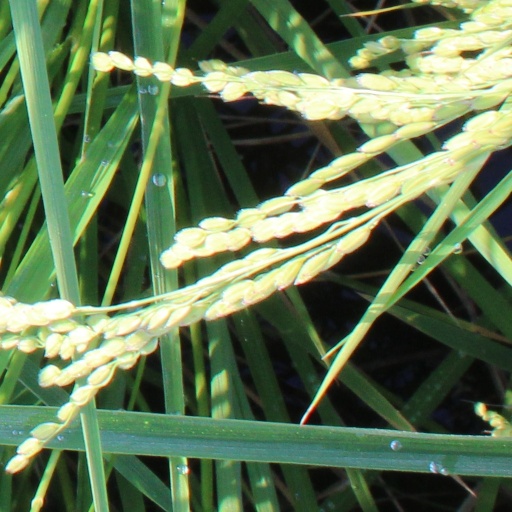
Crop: rice